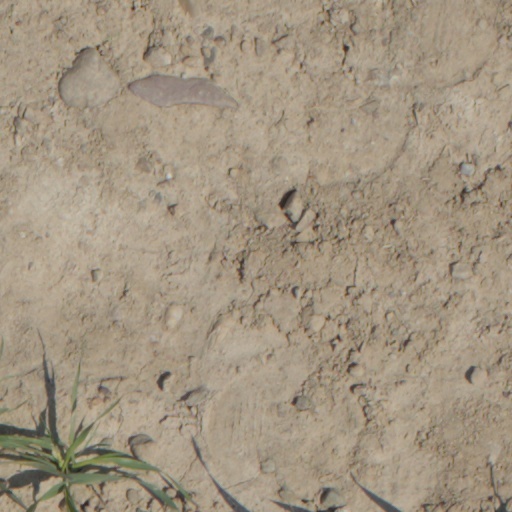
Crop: wheat